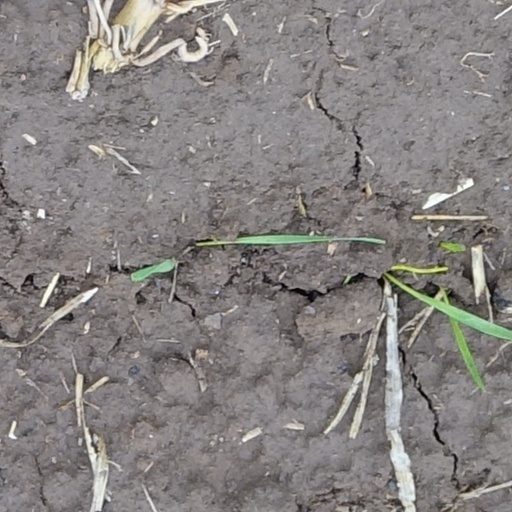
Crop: wheat